Mahasthamaprapta

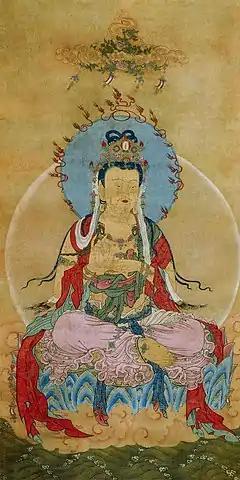
Silk painting of Mahasthamaprapta from Khara-Khoto. Western Xia dynasty, 13th century.

Mahāsthāmaprāpta is a bodhisattva mahāsattva who represents the power of wisdom. His name literally means "arrival of the great strength".